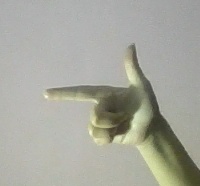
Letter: yaa